Industrial and Mining Water Research Unit

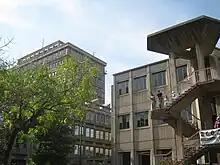
Richard Ward Building, to the right, home to the Industrial and Mining Water Research Unit.

The unit is housed in several buildings across the University, most notably in the Richard Ward Building on East campus. Additionally, some members are located in the Biology Building on East Campus and have access to laboratories in that building.